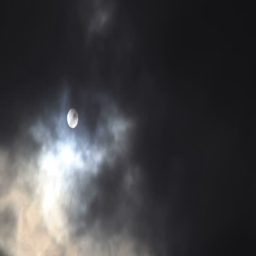
disk of the sun above the clouds